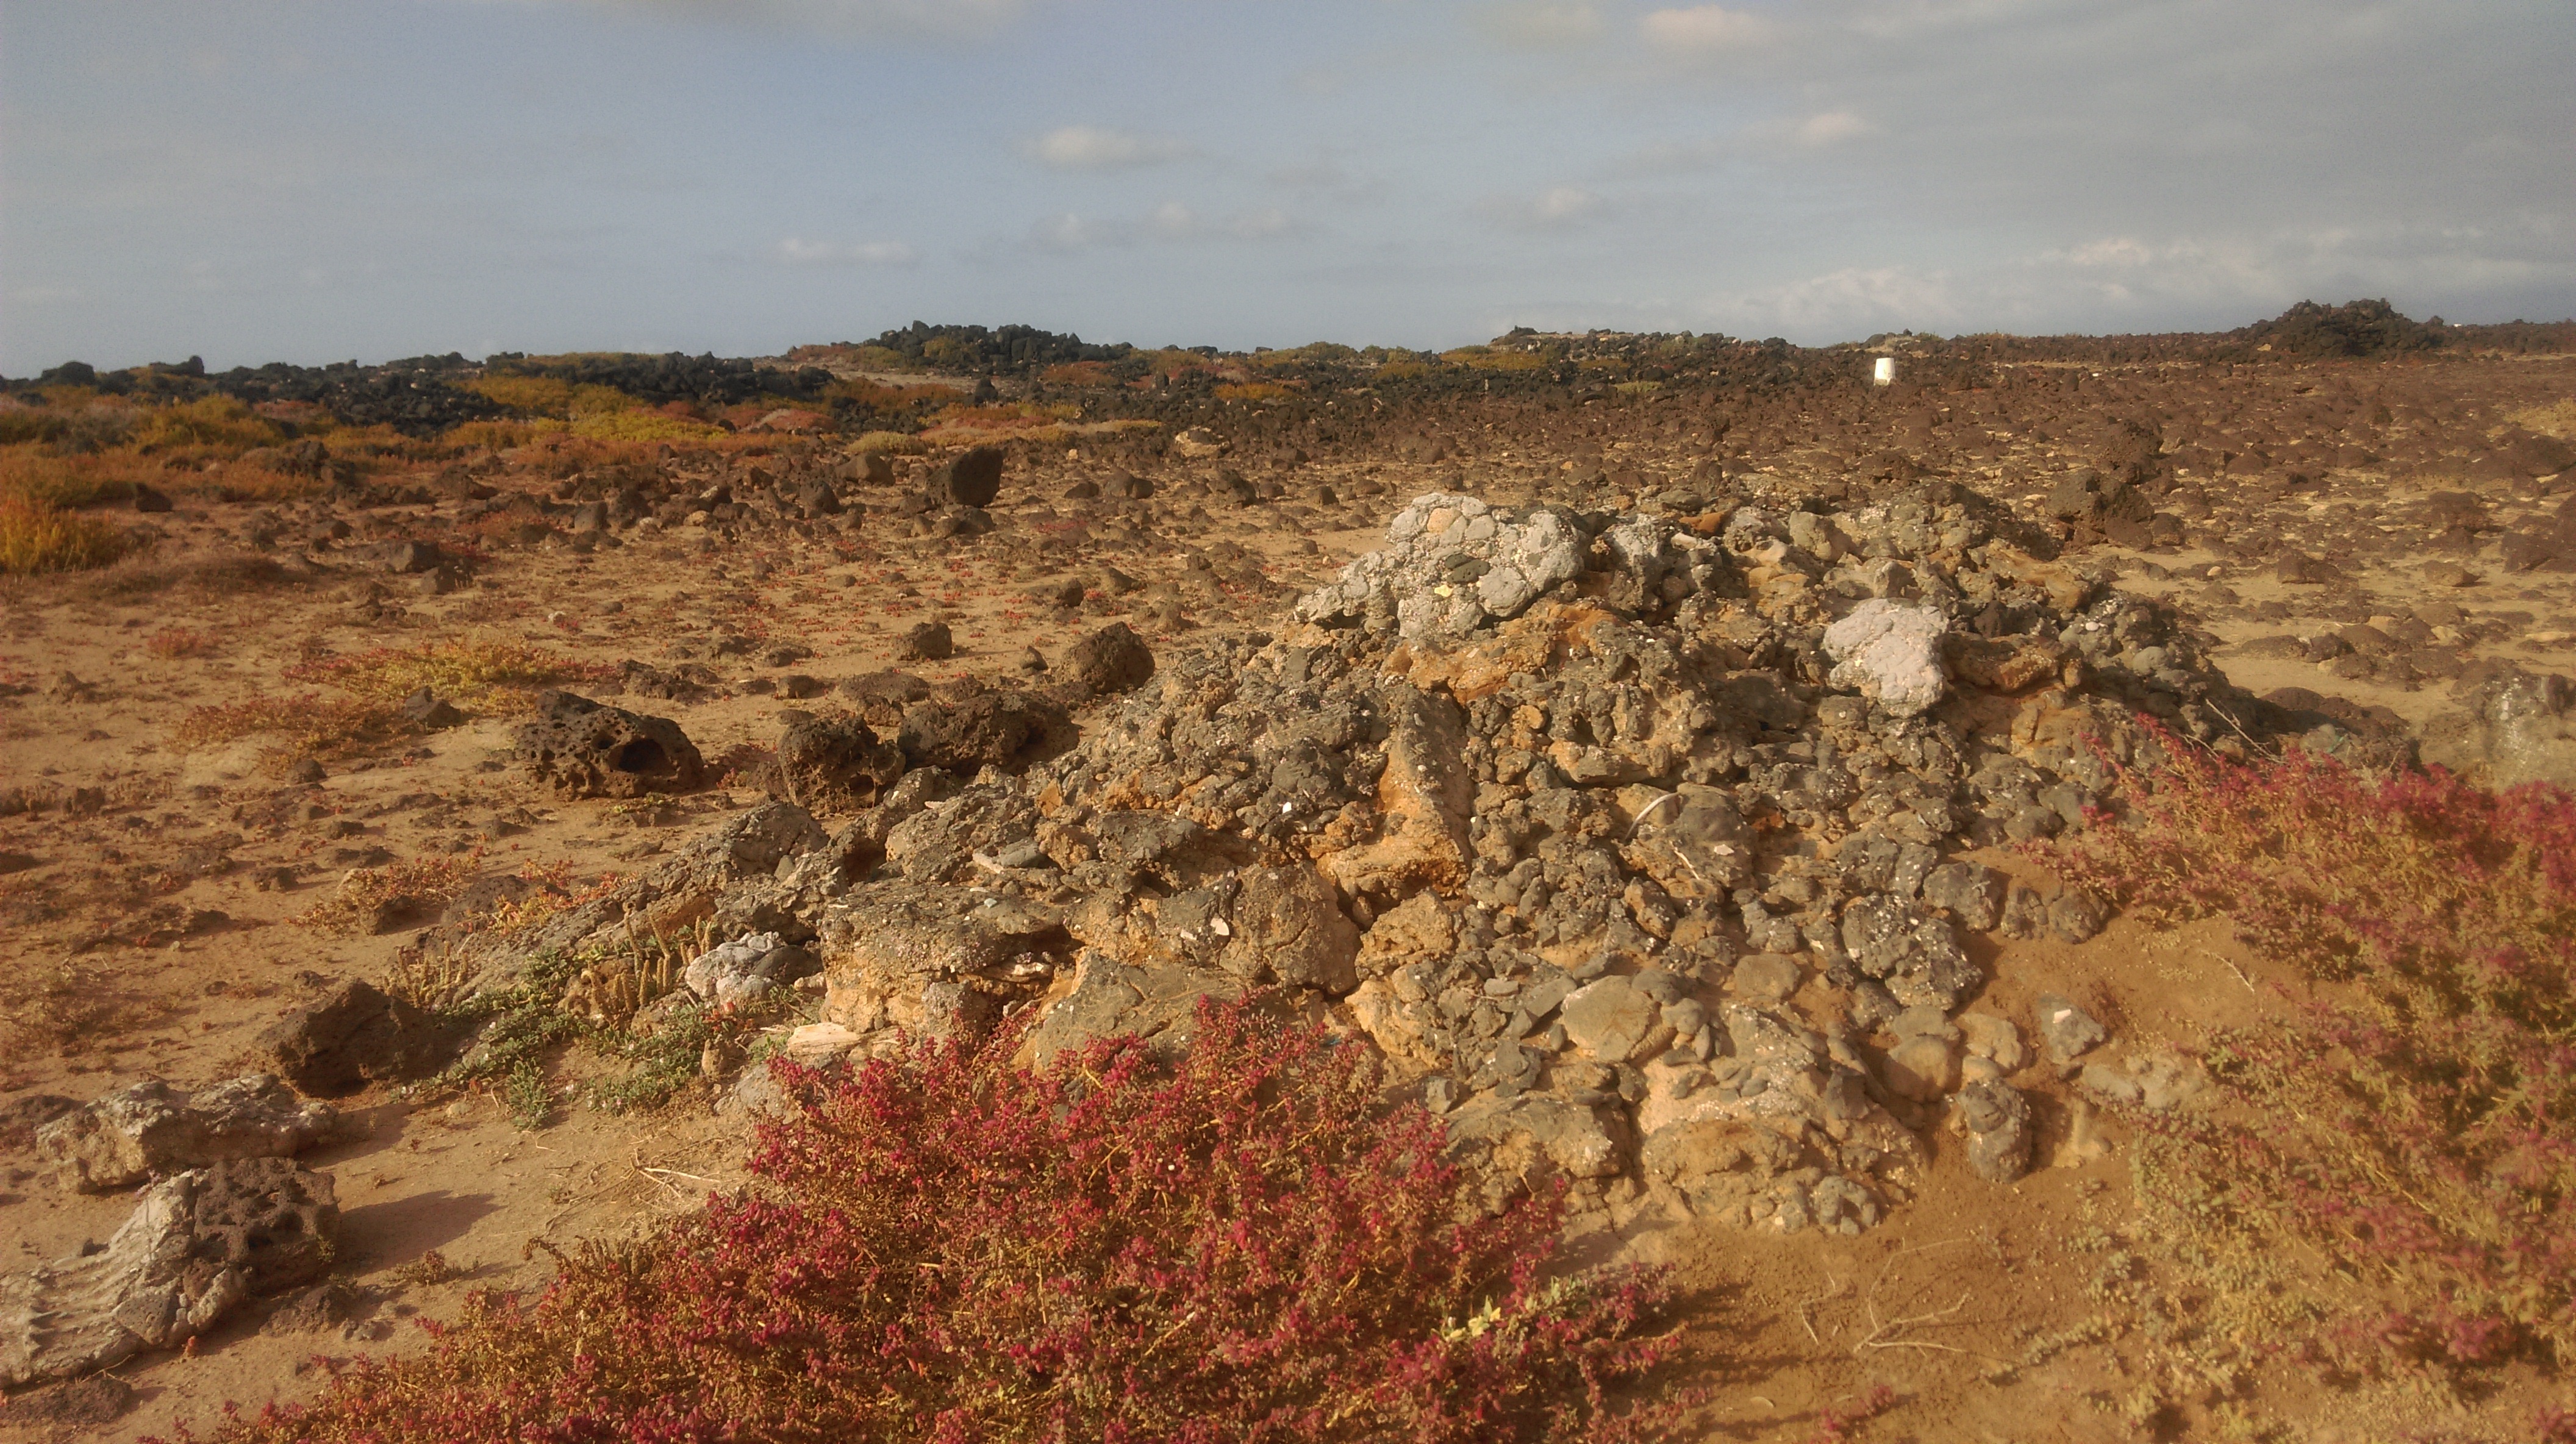
landscape, wilderness, formation, wild, soil, terrain, savanna, rocks, spain, geology, mountains, badlands, plateau, ecosystem, fuerteventura, wadi, steppe, canary islands, landform, uninhabited, natural environment, geographical feature, geological phenomenon